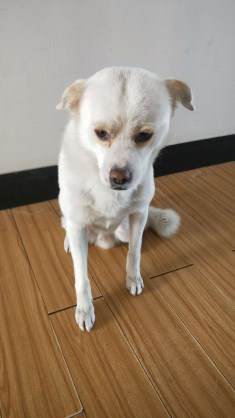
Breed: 3336-n000121-chinese_rural_dog